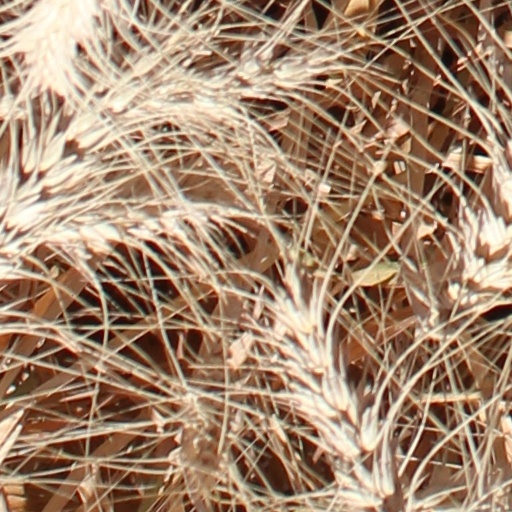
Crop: wheat